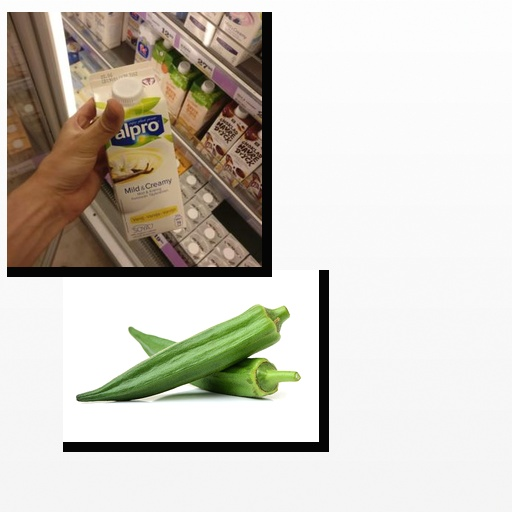
Food items: okra, vanilla_soyghurt